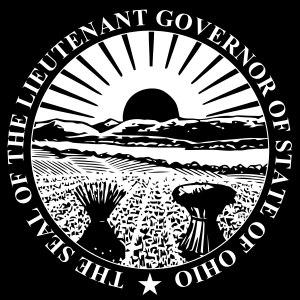
Le lieutenant-gouverneur de l'État américain de l'Ohio est la première personne dans l'ordre du succession de la branche exécutive de l'Ohio après le gouverneur. Cette fonction apparaît en 1852, à la suite de la ratification de la Constitution de l'Ohio de 1851. Le mandat électif initial était de deux ans, mais à la suite d'un amendement passé en 1954, la durée du mandat a été portée à quatre ans. Le lieutenant-gouverneur accède au poste de gouverneur si celui-ci démissionne, décède, est incapable ou fait l'objet d'un impeachment.